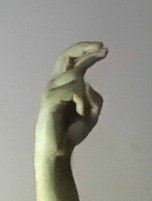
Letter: zay